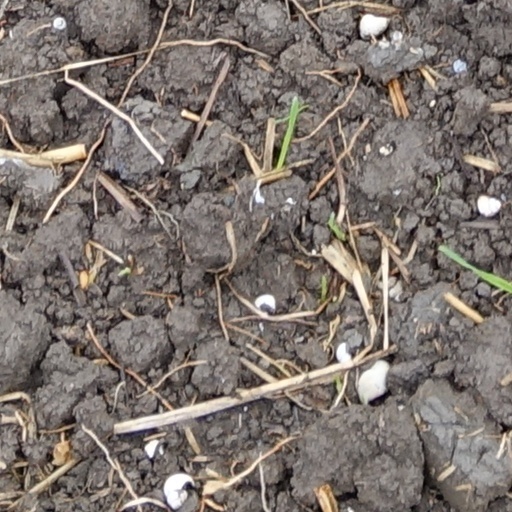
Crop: wheat